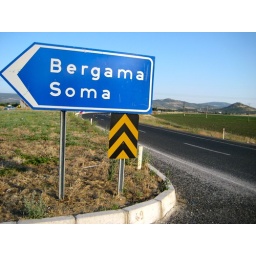
The bus dropped us off on the side of the highway in Bergama. Luckily a taxi pulled up right away.